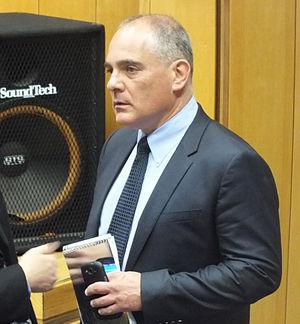
Cette liste présente les 120 membres de la 19ᵉ législature de la Knesset d'Israël au moment de leur élection le 22 janvier 2013 lors des Élections législatives israéliennes de 2013. Elle présente les élus par partis.